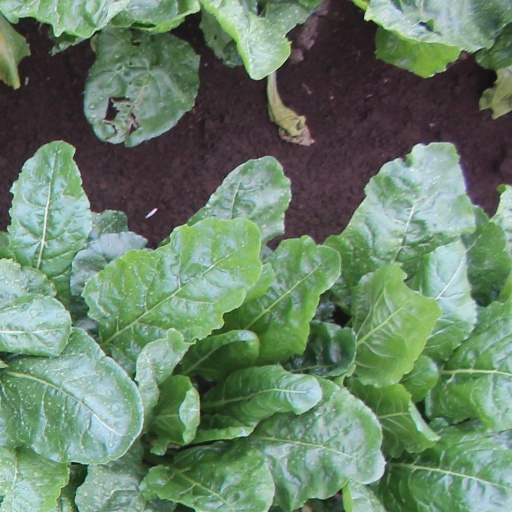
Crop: sugar beet